Human trafficking in Nepal

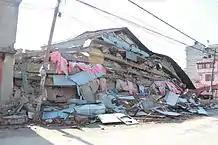
Some of the devastation caused by the 2015 Nepal Earthquake

The April 2015 Nepal earthquake, its aftershocks have led to fears of intensified trafficking as people prey upon the millions of newly shelterless. The 2015 Nepal blockade has only heightened the sense of crisis in the country. Some showed that 461 girls as reported by Maiti Nepal, most of them were under the age of 18, were reported missing by their families after crossing into India. The political impasse also impacts efforts to engage India authorities to find them.